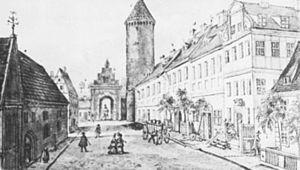
La Spandauer Straße est une rue du quartier Mitte au centre de Berlin. Située dans la zone historique d'Alt-Berlin, c'est l'une des voies les plus anciennes de la capitale allemande.